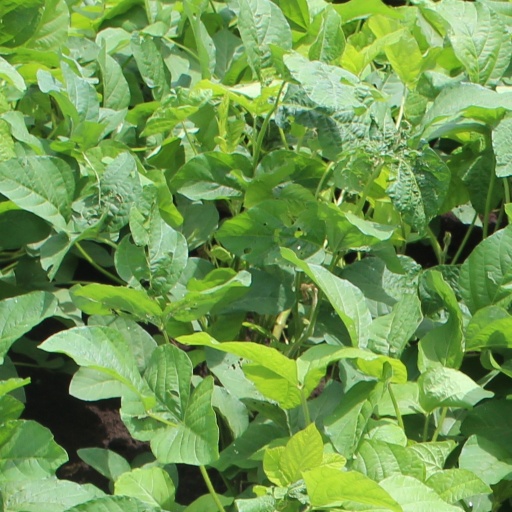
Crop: soybean